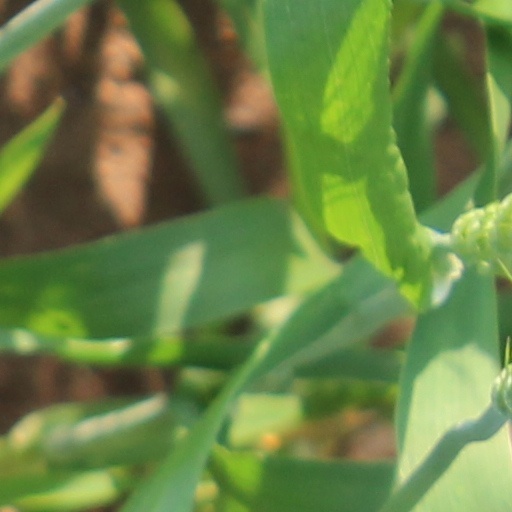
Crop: wheat